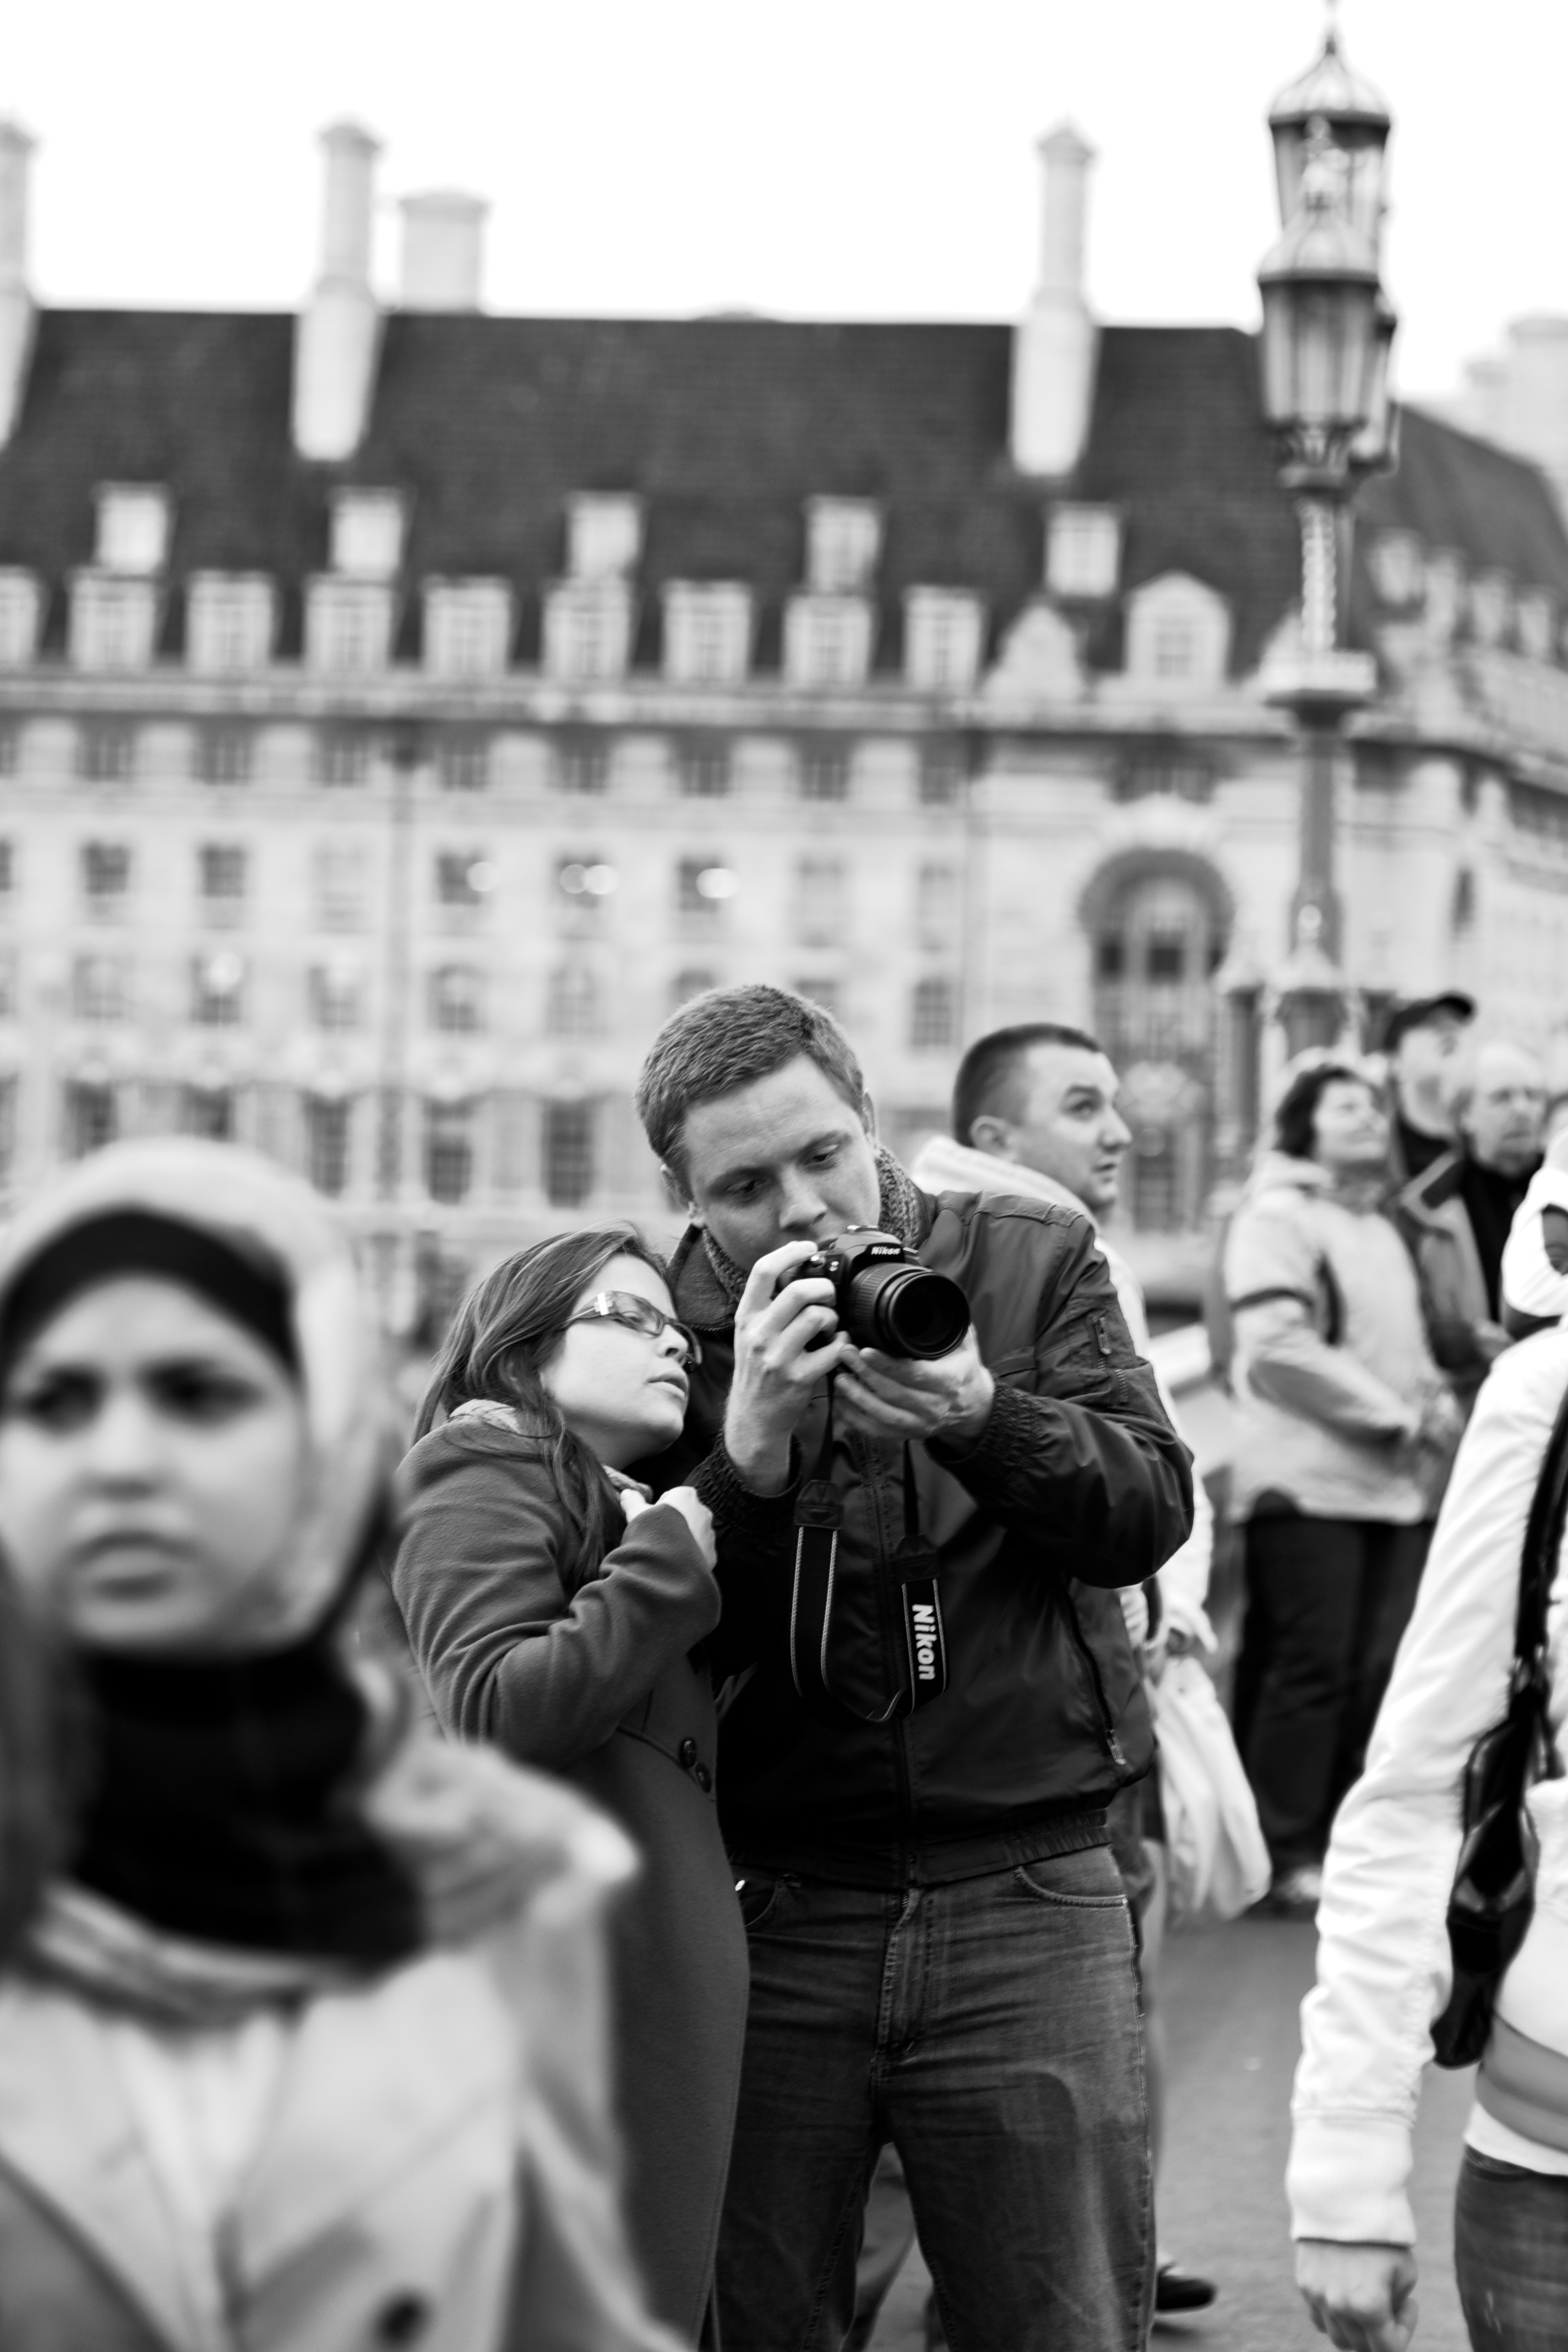
man, person, black and white, people, woman, street, camera, building, crowd, tourist, monochrome, pictures, streetphotography, bw, blackwhite, london, candid, photograph, sony, tamron, westminster, 90mm, a700, westminsterbridge, monochrome photography